2010 AAA 400

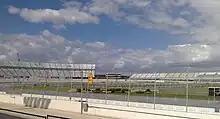
Dover International Speedway, the race track where the race was held.

Dover International Speedway is one of five short tracks to hold NASCAR races; the others are Bristol Motor Speedway, Richmond International Raceway, Martinsville Speedway, and Phoenix International Raceway. The NASCAR race makes use of the track's standard configuration, a four-turn short track oval that is long. The track's turns are banked at twenty-four degrees. The front stretch, the location of the finish line, is banked at nine degrees with the backstretch. The racetrack has seats for 135,000 spectators.